Tulsidas Balaram

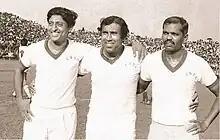
"Golden Trio" of Indian football, Balaram in extreme right, along with Goswami (in left) and PK Banerjee, at the 1962 Asian Games.

Balaram was recruited to the India national team for the 1956 Melbourne Olympics and made his international debut against Yugoslavia. Balaram and the Indian team finished in 4th place in 1956, marking India's best-ever finish in football at the Olympic games.